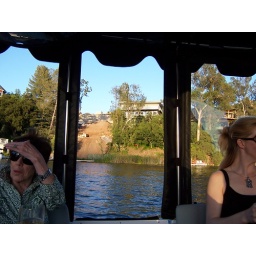
Friday boat ride - Goodman house in background